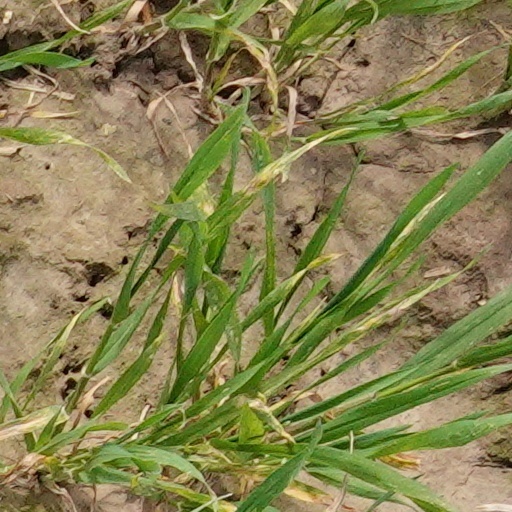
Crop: wheat